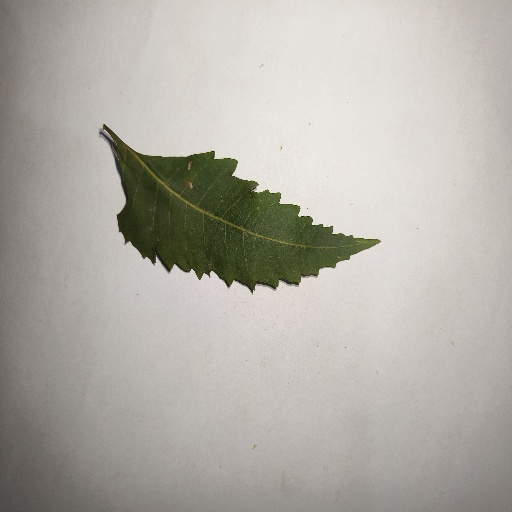
Species: Neem
Leaf condition: Healthy Leaf